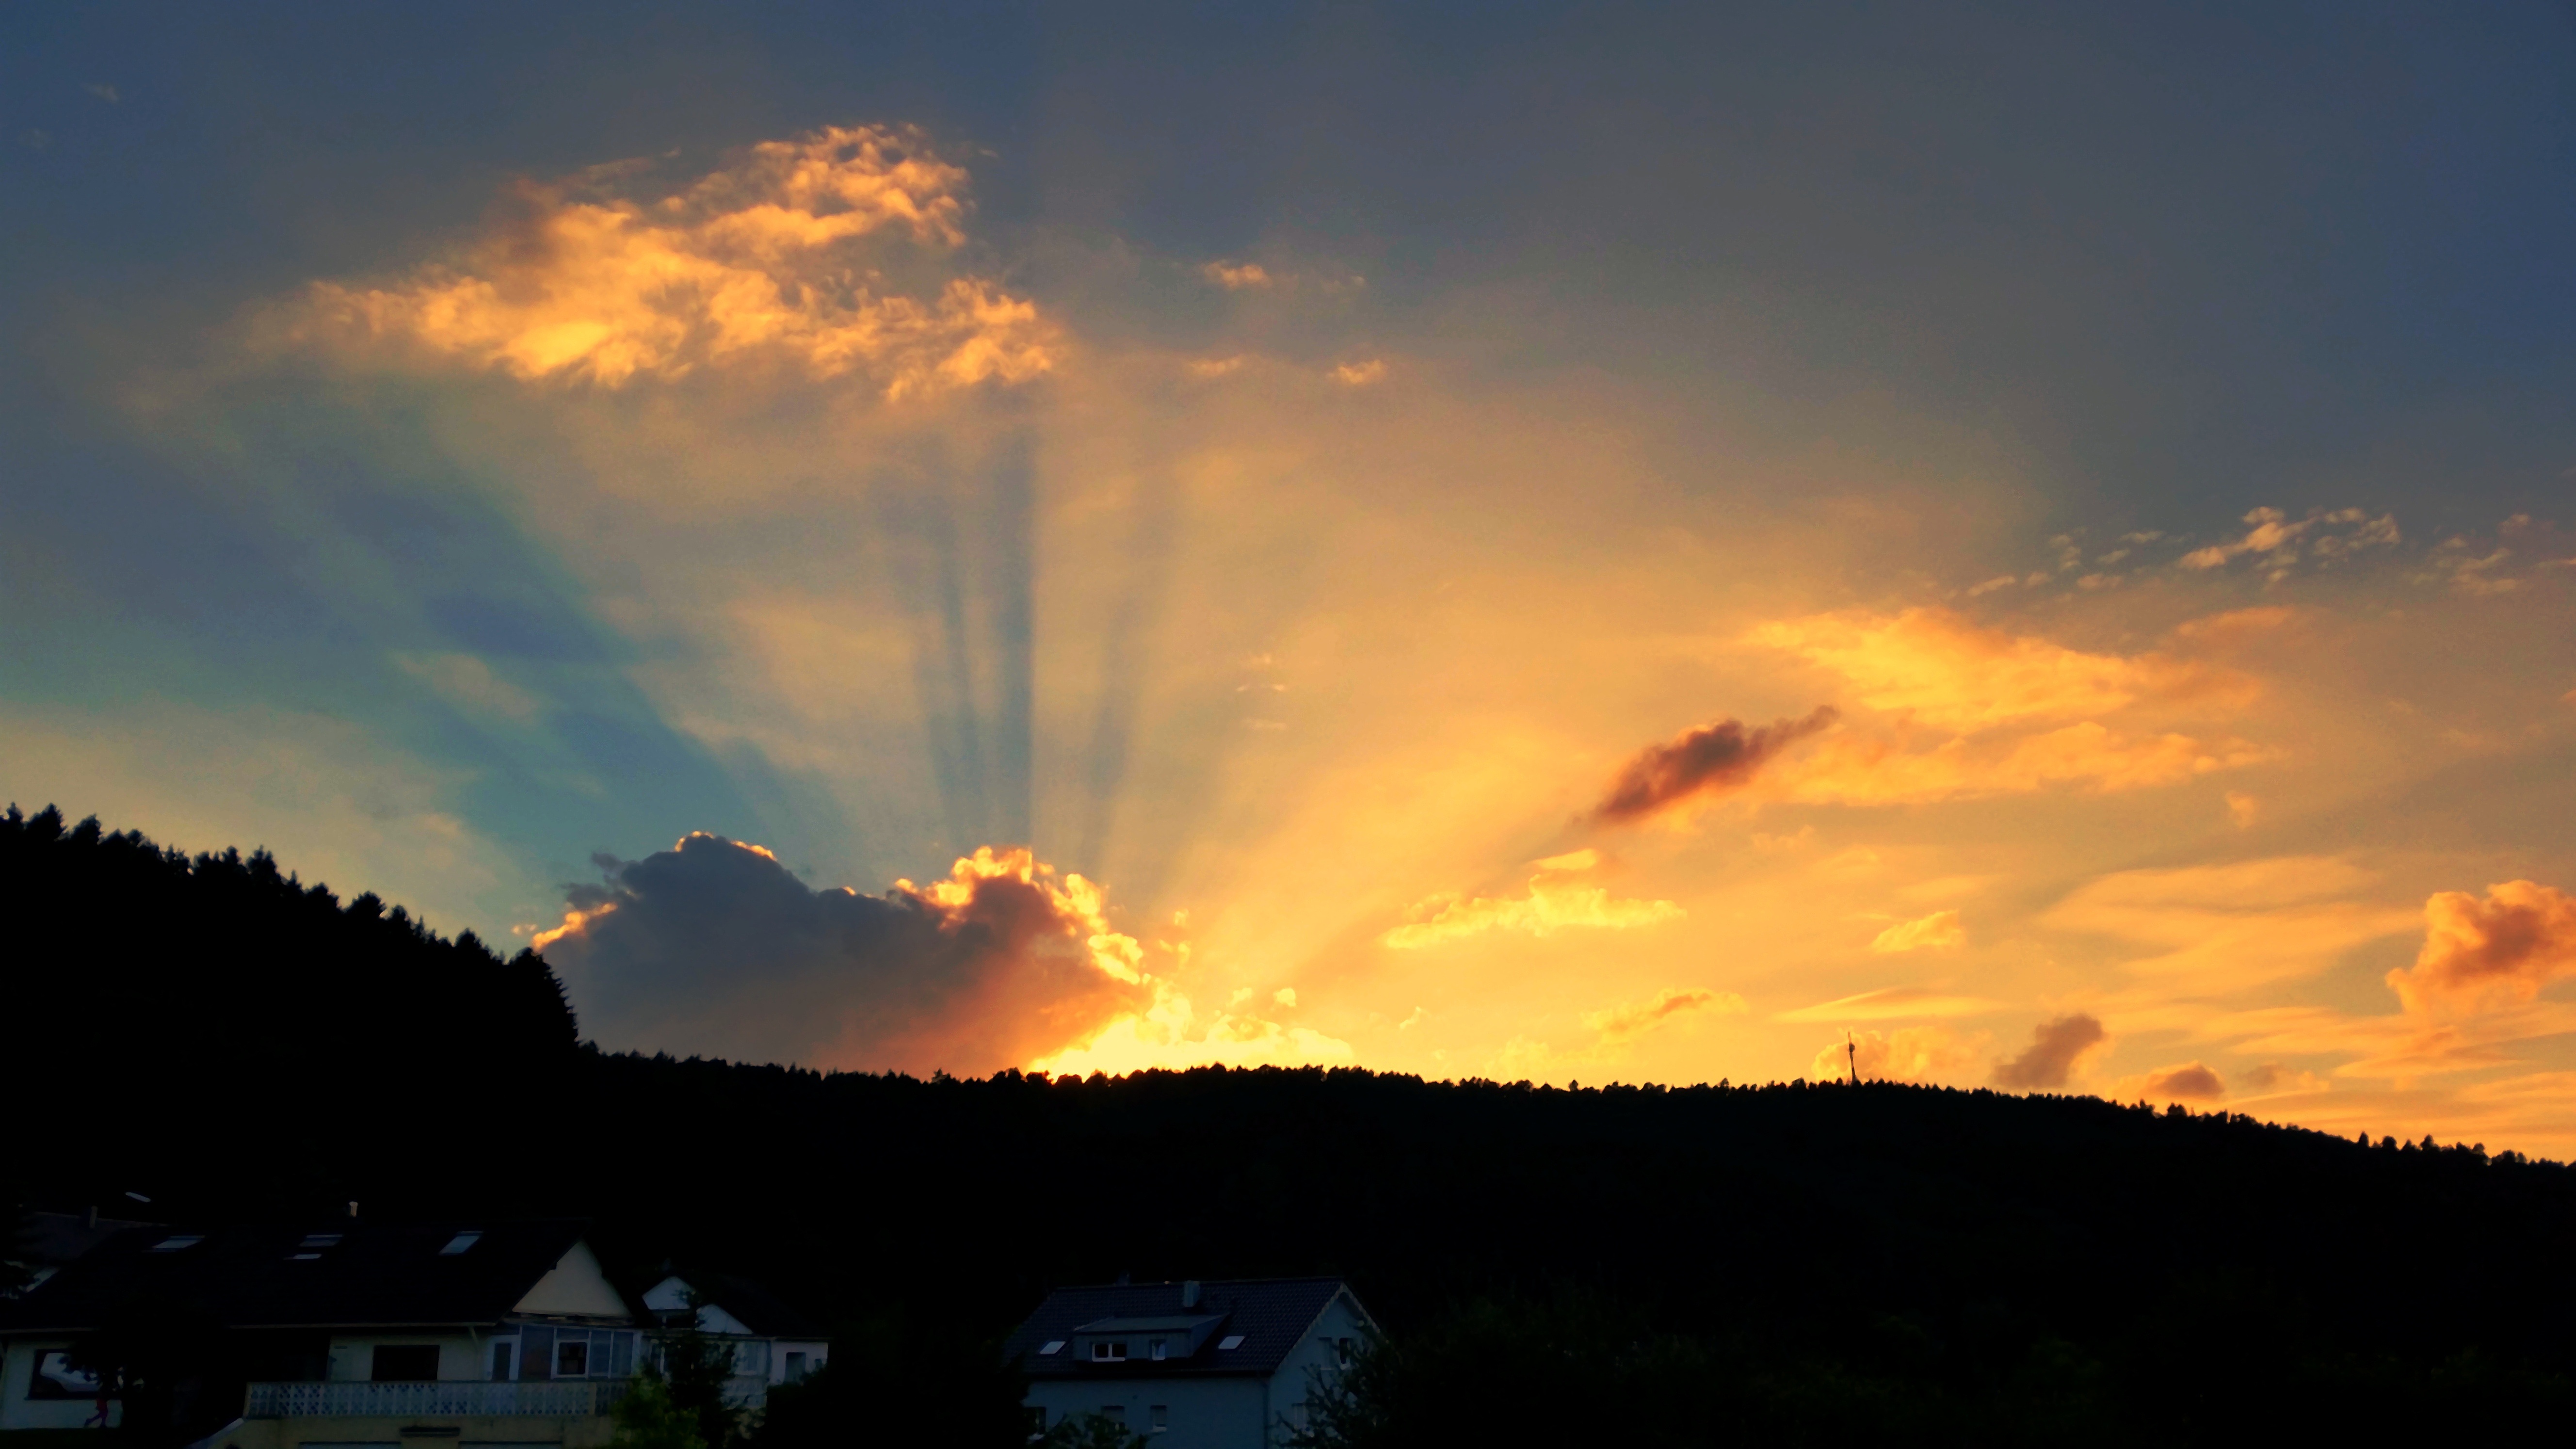
horizon, cloud, sky, sun, sunrise, sunset, sunlight, morning, dawn, atmosphere, dusk, evening, germany, abendstimmung, afterglow, north rhine westphalia, meteorological phenomenon, s tenich, atmospheric phenomenon, red sky at morning